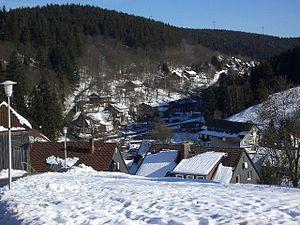
Altenau est une ville située dans la partie centrale de l'Allemagne, sur les contreforts du massif du Hartz et à seulement douze kilomètres à l'est du Mont Brocken, le plus haut sommet d'Allemagne du Nord.